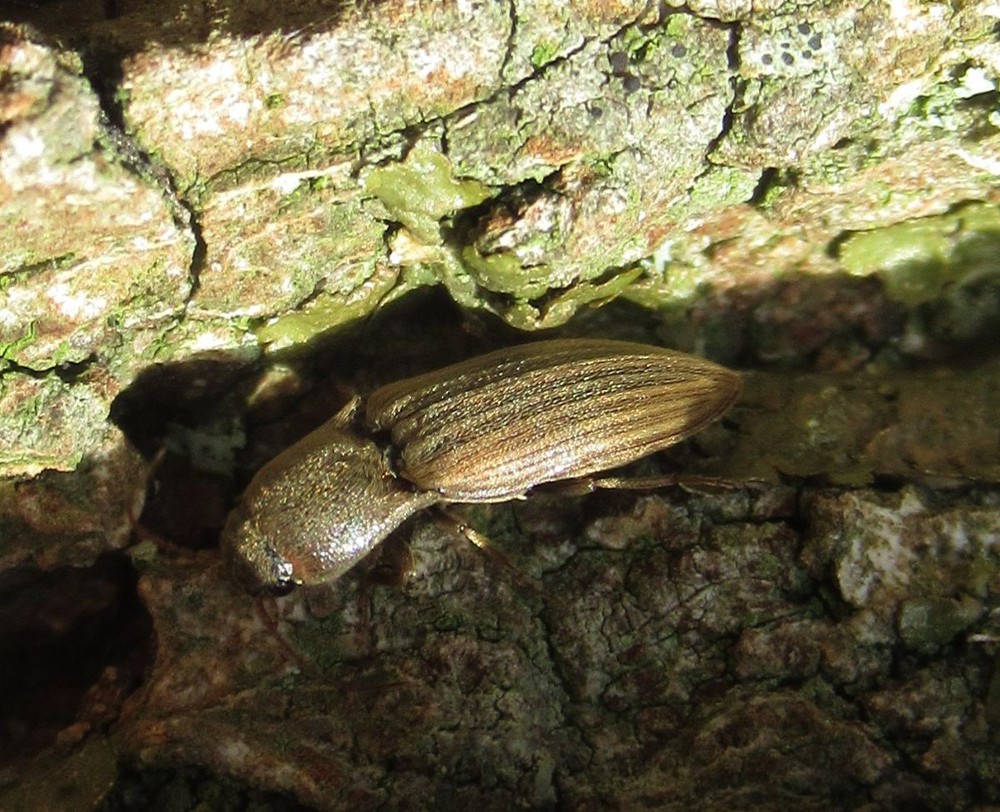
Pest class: clickbeetles_wireworms